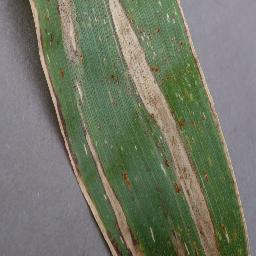
Label: Corn___Northern_Leaf_Blight